Karim Darwish (squash)

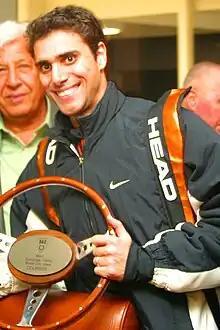
Darwish after winning the 2009 Motor City Open

Karim Darwish (born 29 August 1981) is an Egyptian squash player.